Yabusame

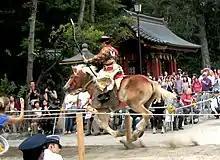
Yabusame at Tsurugaoka Hachiman-gū

Yabusame is held at various times of the year, generally near Shinto shrines. On the 2nd Sunday of April every year, there is a Yabusame ceremony held at the Washibara Hachiman-gū shrine in Tsuwano, Shimane. At this ceremony, the Ogasawara school performs Yabusame at the oldest Yabusame Horse Archery range in Japan.